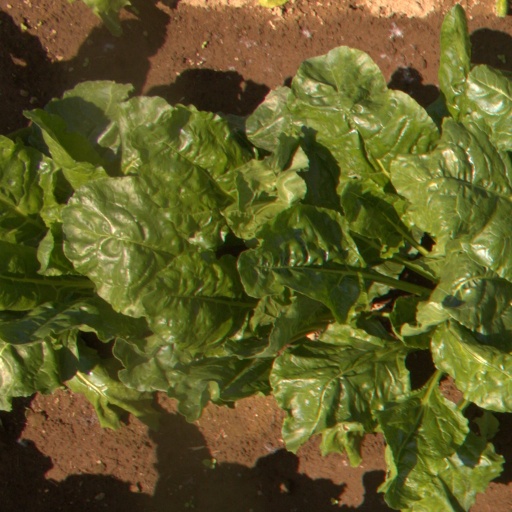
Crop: sugar beet